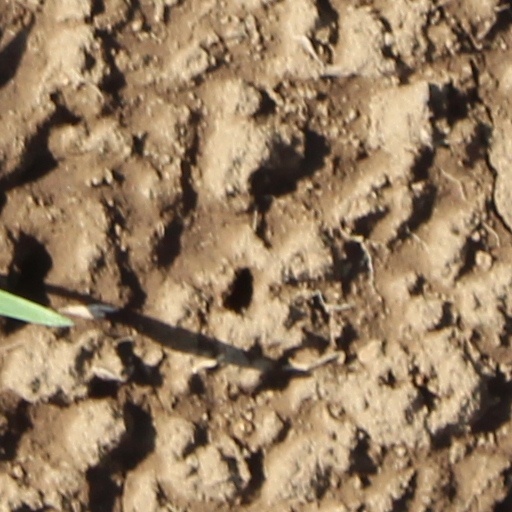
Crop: wheat